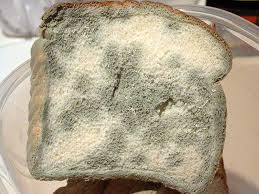
Waste category: biological